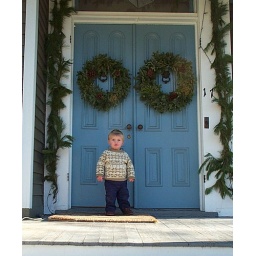
Long shot of the boy in front of R-D house in 2006.